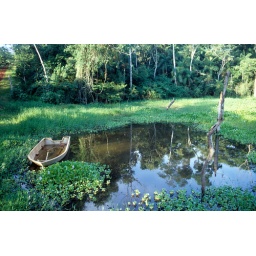
A boat in the forest